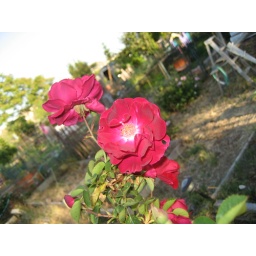
roses over growing beds